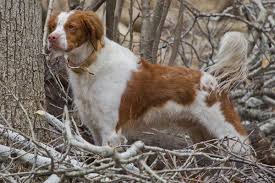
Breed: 232-n000076-Brittany_spaniel